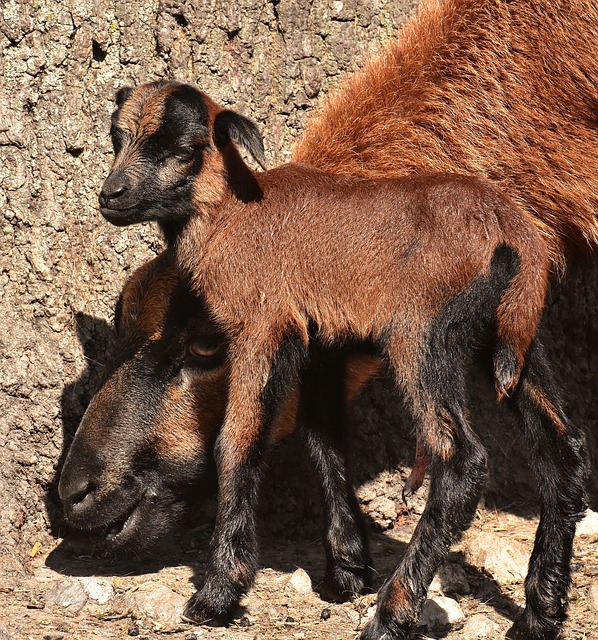
Label: pecora